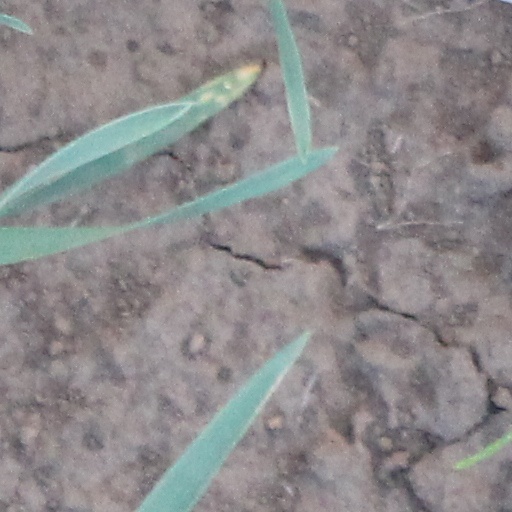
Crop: wheat